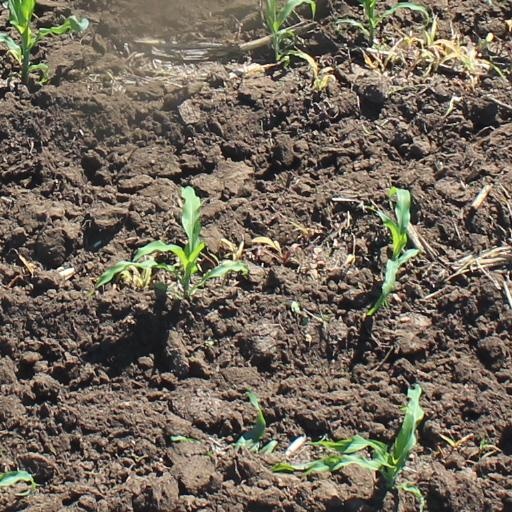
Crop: maize; corn